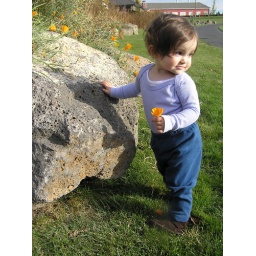
standing by the river...what a cute face in the afternoon sun!